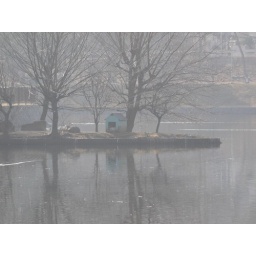
A house of bird in Momoyama Park, taken with old Triotar 135mm + Pana. G1 on Feb. 04. 2011.